Leefe Robinson

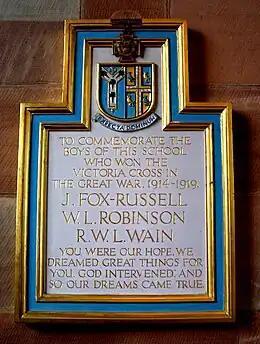
The VC memorial in St Bees School chapel.

Robinson was repatriated in early December 1918, and was able to spend Christmas with his friends and family. However, this freedom was short-lived. He contracted the Spanish flu and died on 31 December 1918 at the Stanmore home of his sister, Baroness Heyking. It was thought that his imprisonment had left him particularly susceptible. He was buried at All Saints' Churchyard Extension in Harrow Weald, with great ceremony. Thousands turned up to line the route of the procession, which was led by the Central Band of the RAF, and a fly-past of aircraft dropped a wreath which was laid on the grave.